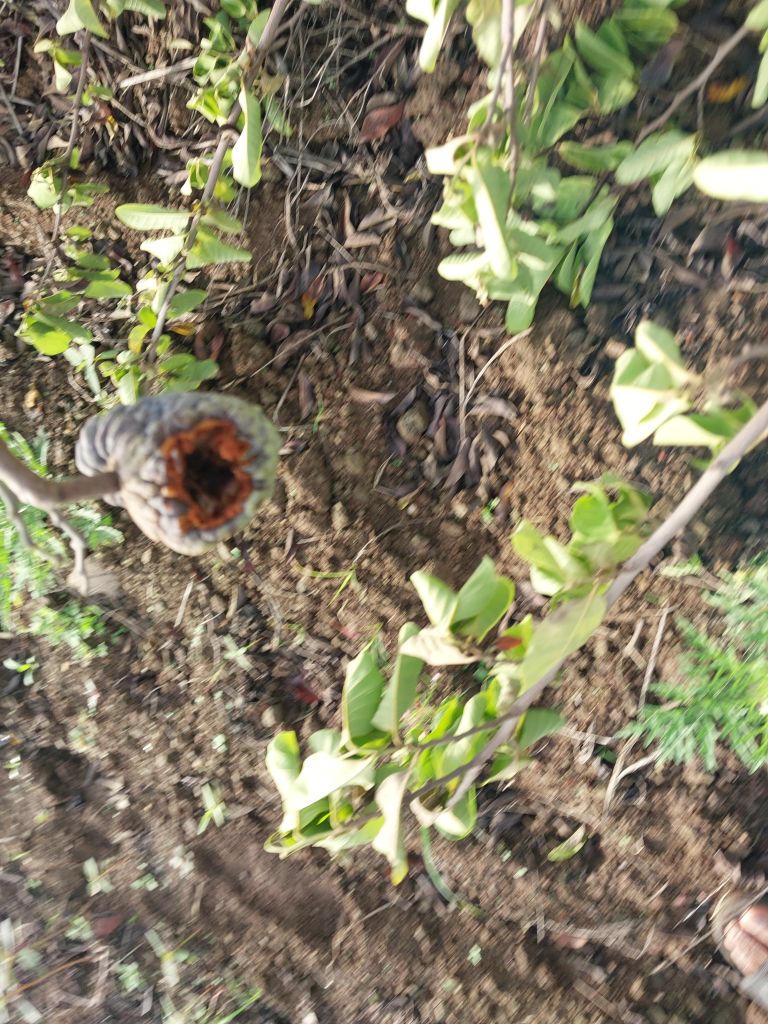
Disease label: Blank Canker